Papanasanathar Temple

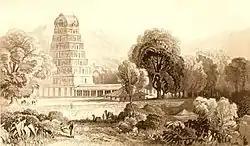
Historical image of the temple

A granite wall surrounds the temple, enclosing all its shrines, pierced by a seven-tiered gateway tower. The image of Papanasanathar in the form of Lingam is housed in the sanctum. The shrine of Ulagammai is housed in a west facing shrine. The shrine also houses the images of Vinayaka, Subramanyar, Dakshinamurthy, Durga, and Navagrahas on the walls. The west facing shrine adjacent to the flagstaff has a hall with yali pillars, where Nataraja is housed. Natarja is routed in Ananda Thandava posture and also called as Punugu Sabapathy. The temple tank in the temple is called Papanasa Theertham, while two other tanks namely Agasthya Theertham and Kalyani Theertham are also associated with the temple. There is a pounding stone in front of Ulagammai shrine where ladies grind turmeric. The turmeric is used during sacred ablution and also used by the devotees after the worship.